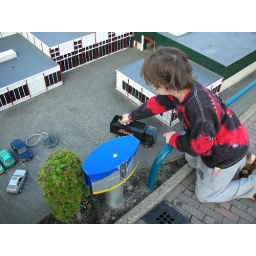
E at the Mars factory... a truck will bring you out a Mars bar if you put in a coin...